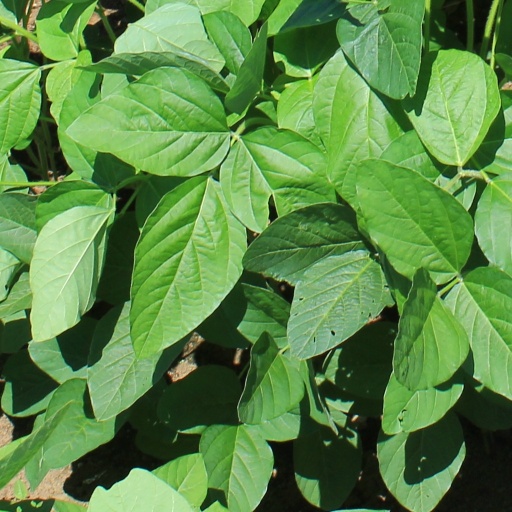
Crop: soybean